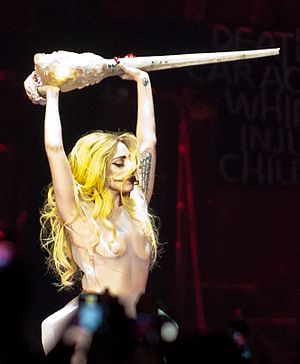
Haus of Gaga / Galleri
Haus of Gaga er det personlige, kreative team bag scenekunstneren Lady Gaga. Det er ansvarlig for hendes særlige, personlige stil. Huset kreerer meget af Gagas tøj, rekvisitter, kulisser og sminke til Gagas optrædener og andre lejligheder.